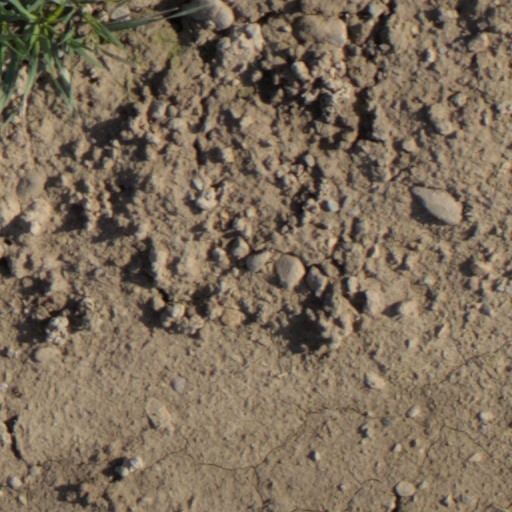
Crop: wheat